Luis Alberto Lacalle

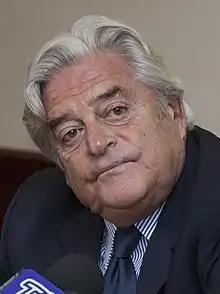
Lacalle in 2014

Luis Alberto Lacalle de Herrera ("Lacalle" locally or ; born 13 July 1941) is a Uruguayan politician and lawyer who served as the 36th president of Uruguay from 1990 to 1995. A member of the National Party, he previously served as National Representative from 1972 to 1973, and as Senator of the Republic from 1985 to 1990.